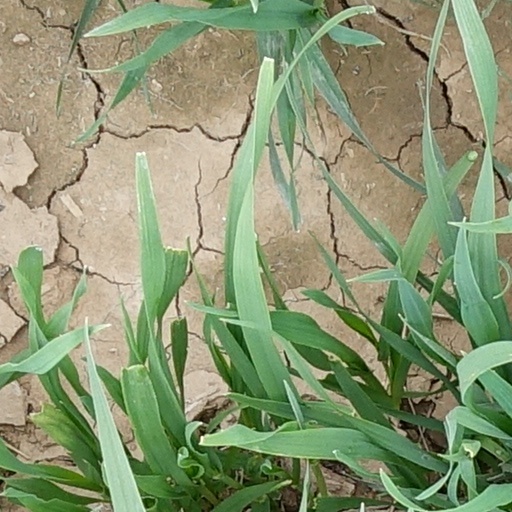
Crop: wheat